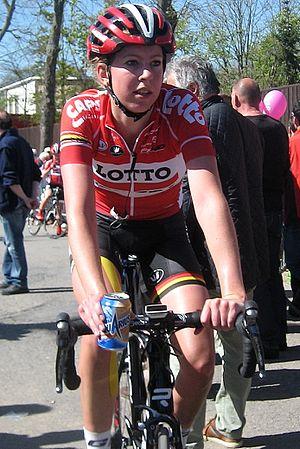
La Saison 2016 de l'équipe cycliste féminine Lotto Soudal Ladies est la onzième de la formation. La principale recrue de l'équipe est l'Allemande Claudia Lichtenberg. La championne de France 2013 Élise Delzenne rejoint également la formation. Parmi les départs, la leader de la saison précédente Elena Cecchini ainsi que la grimpeuse australienne Carlee Taylor quittent l'équipe.